Buddhism in France

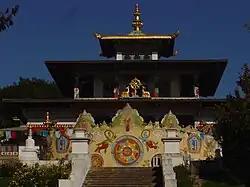
Temple of One Thousand Buddhas, in La Boulaye, Saône-et-Loire, Burgundy.

By the late 1990s, there were more than 140 Tibetan Buddhist meditation centers in France. The first Tibetan Buddhist communities were established in the early 1970s. Phendé Khenchen of the Sakya school (Ngor lineage) established his temple, E Wam Phendé Ling, in 1973. The Karmapa, head of the Karma Kagyu school, visited in 1975. Dudjom Rinpoche and Dilgo Khyentse Rinpoche visited Dordogne, where they established retreat centers with the help of Pema Wangyal Rinpoche. The latter's father, Kangyur Rinpoche, was among the first lamas to take western disciples. Dudjom Rinpoche later moved to France, where he died.